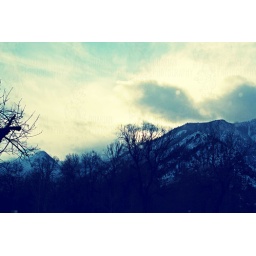
cloud cover over a snow sprinkled mountain